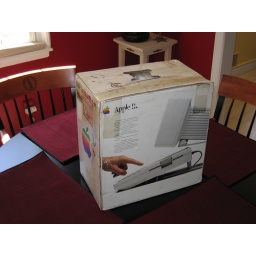
computer in box